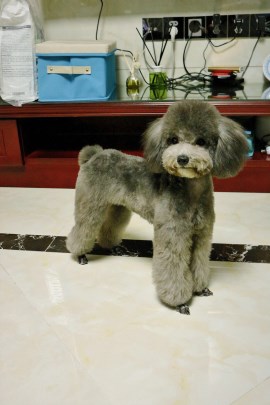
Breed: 2925-n000114-toy_poodle